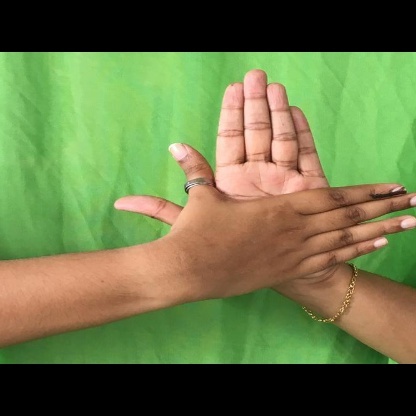
Mudra: Chakra